Military history of Indonesia

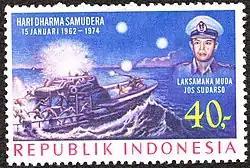
Indonesian postage stamp commemorating Yos Sudarso, commander of the West New Guinea campaign

On 20 July 1947, the Dutch launched a major military offensive called "Operatie Product", with the intent of conquering the Republic. Claiming violations of the Linggajati Agreement, the Dutch described the campaign as ('police actions') to restore law and order. This used to be the task of the KNIL. However, at the time the majority of the Dutch troops in Indonesia belonged to the Royal Netherlands Army.